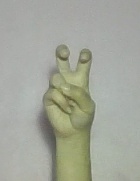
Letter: toot